Clackmannanshire

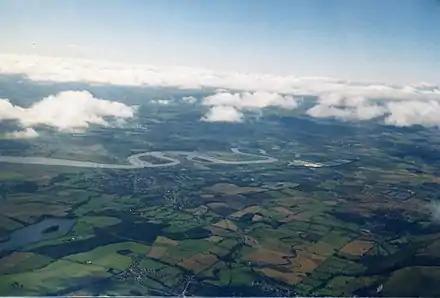
The River Forth at Alloa showing Alloa Inch and Tullibody Inch (at right)

The county town was originally Clackmannan, where the tolbooth was built in 1592 to serve as the sheriff court for the county. Commissioners of Supply were established in 1667 to act as the main administrative body for the shire. In 1822 the sheriff court and meeting place of the commissioners was moved from Clackmannan to Alloa, which had grown to become the more significant town. County Buildings was built in 1865 at the corner of Mar Street and Drysdale Street in Alloa to serve as the courthouse and meeting place for the commissioners.